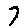
Label: 7